Sayram (city)

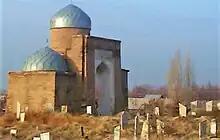
Three-Domed Mausoleum of ‘Abd al-‘Azīz-baba and Seyt Kozhakhan-ata, originally built by the order of Timur

Iskak-bab invited Nakhibar to the true faith. But Nakhibar replied, "I am a "tarsa" (Christian) of the seventieth generation, and my faith is true! That is why I shall fight you." Hand-to-hand combat ensued, and lasted for three days and nights. Ten thousand Nestorian "tarsa"s and fifteen thousand Muslim missionaries died for their faith. The color-bearer of the Muslim forces was ‘Abd al-‘Azīz.